Argentine pizza

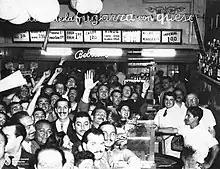
View of the iconic pizzeria Banchero in La Boca, 1930s–1940s

The most characteristic style of Argentine pizza—which almost all the classic pizzerias in Buenos Aires specialize in—is the so-called "pizza al molde" (Spanish for 'pizza in the pan'), characterized by having a "thick, spongy base and elevated bready crust". Writing for "Saveur" in 2016, Allie Lazar defined the "pizza al molde" style: